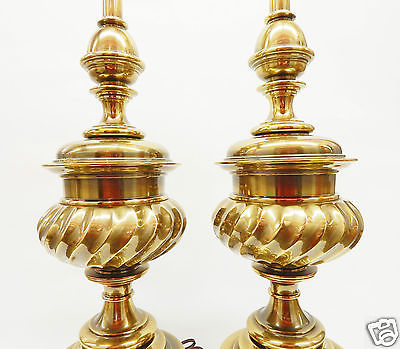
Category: lamp